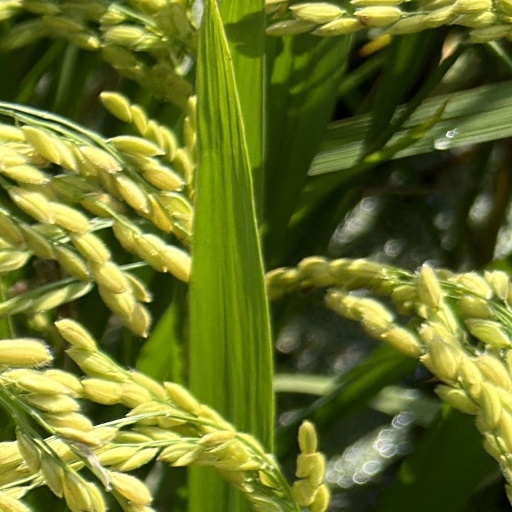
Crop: rice